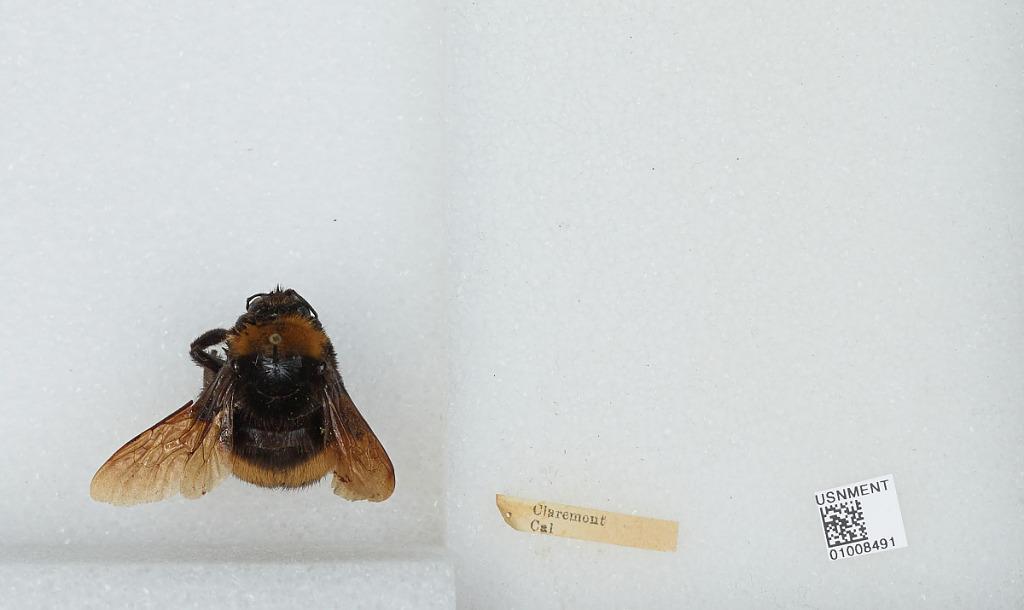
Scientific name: Bombus (Crotchiibombus) crotchii Cresson
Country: United States
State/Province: California
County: Los Angeles
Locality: Claremont
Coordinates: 34.11, -117.72